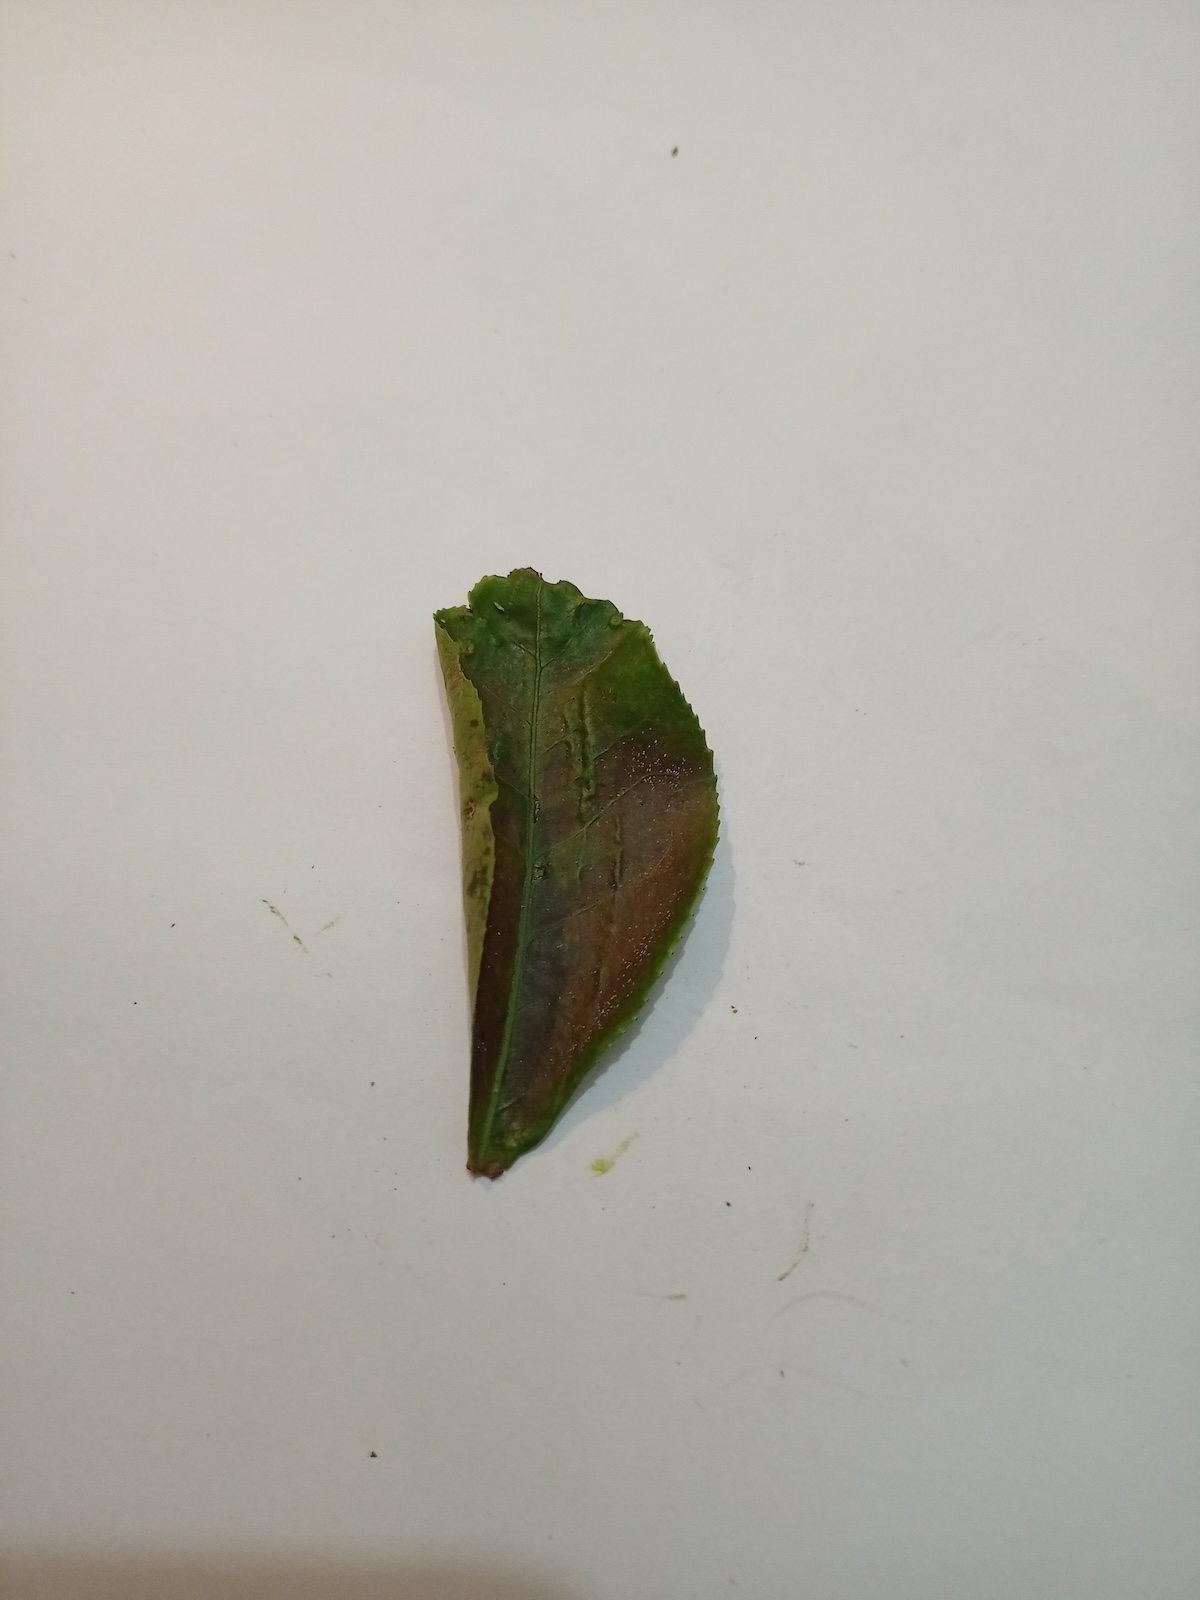
Label: Red spider